Religion in Honduras

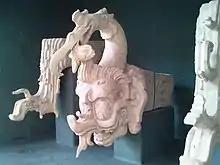
Mayan God Chaac in Copan sculpture museum

The Maya religion was the ancient one. It was practiced a lot in the timeline of the 4th and 7th century, AD. It was practiced in some parts of Central and South America, and it was based on polytheistic beliefs and had to do with a big number of rituals with occasional animals and maybe even human sacrifices.